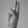
ASL letter: U